Answer in natural language. Which point is closer to the camera taking this photo, point A  or point B? Choose between the following options: B or A
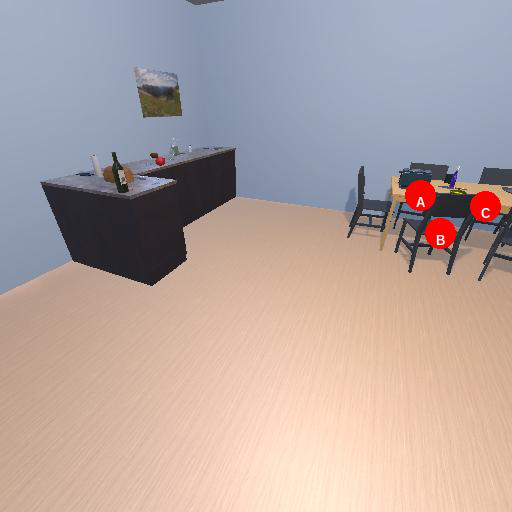
<answer>B</answer>